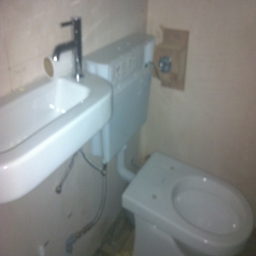
Closeup of a sink and toilet in a bathroom.
Sterile white bathroom with sink and toilet.
A white commode without a toilet sink sits next to a white basin.
an image of a bathroom with a toilet and sink
A white toilet and a white sink in a bathroom